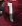
Number: 1